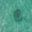
Label: ray